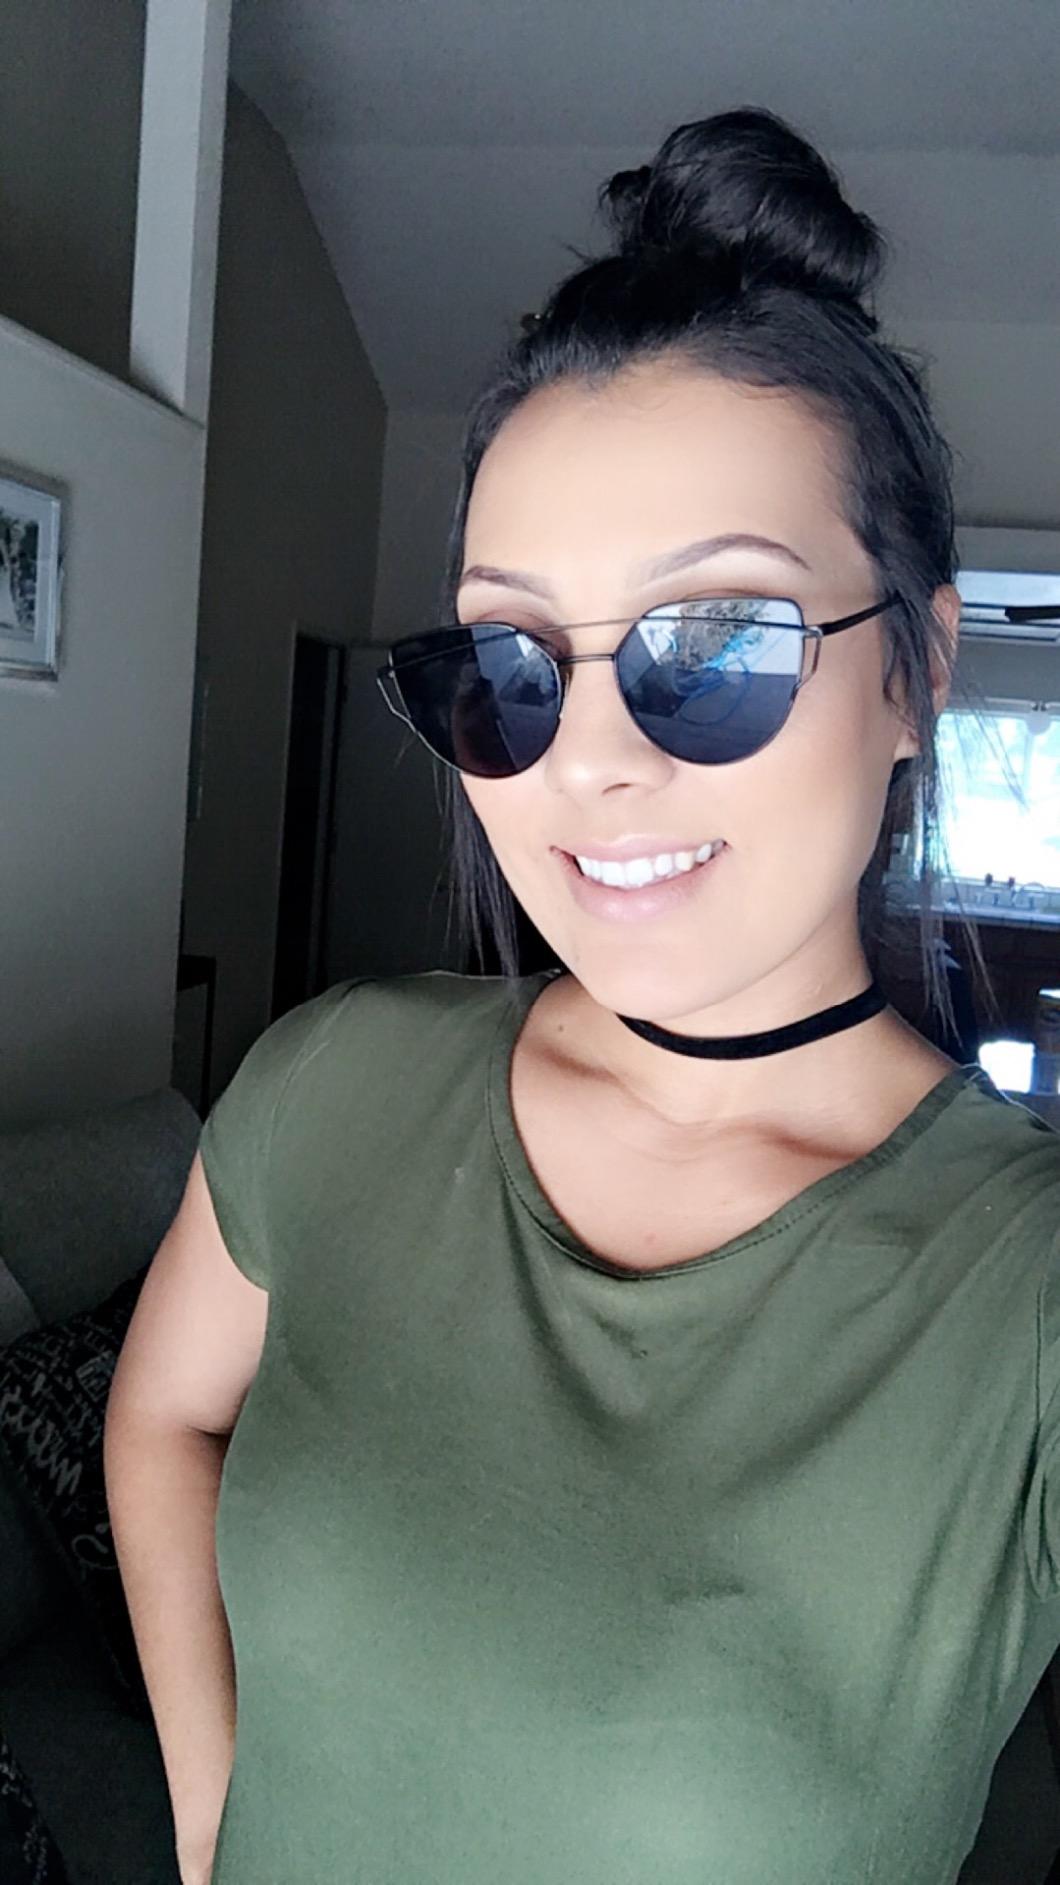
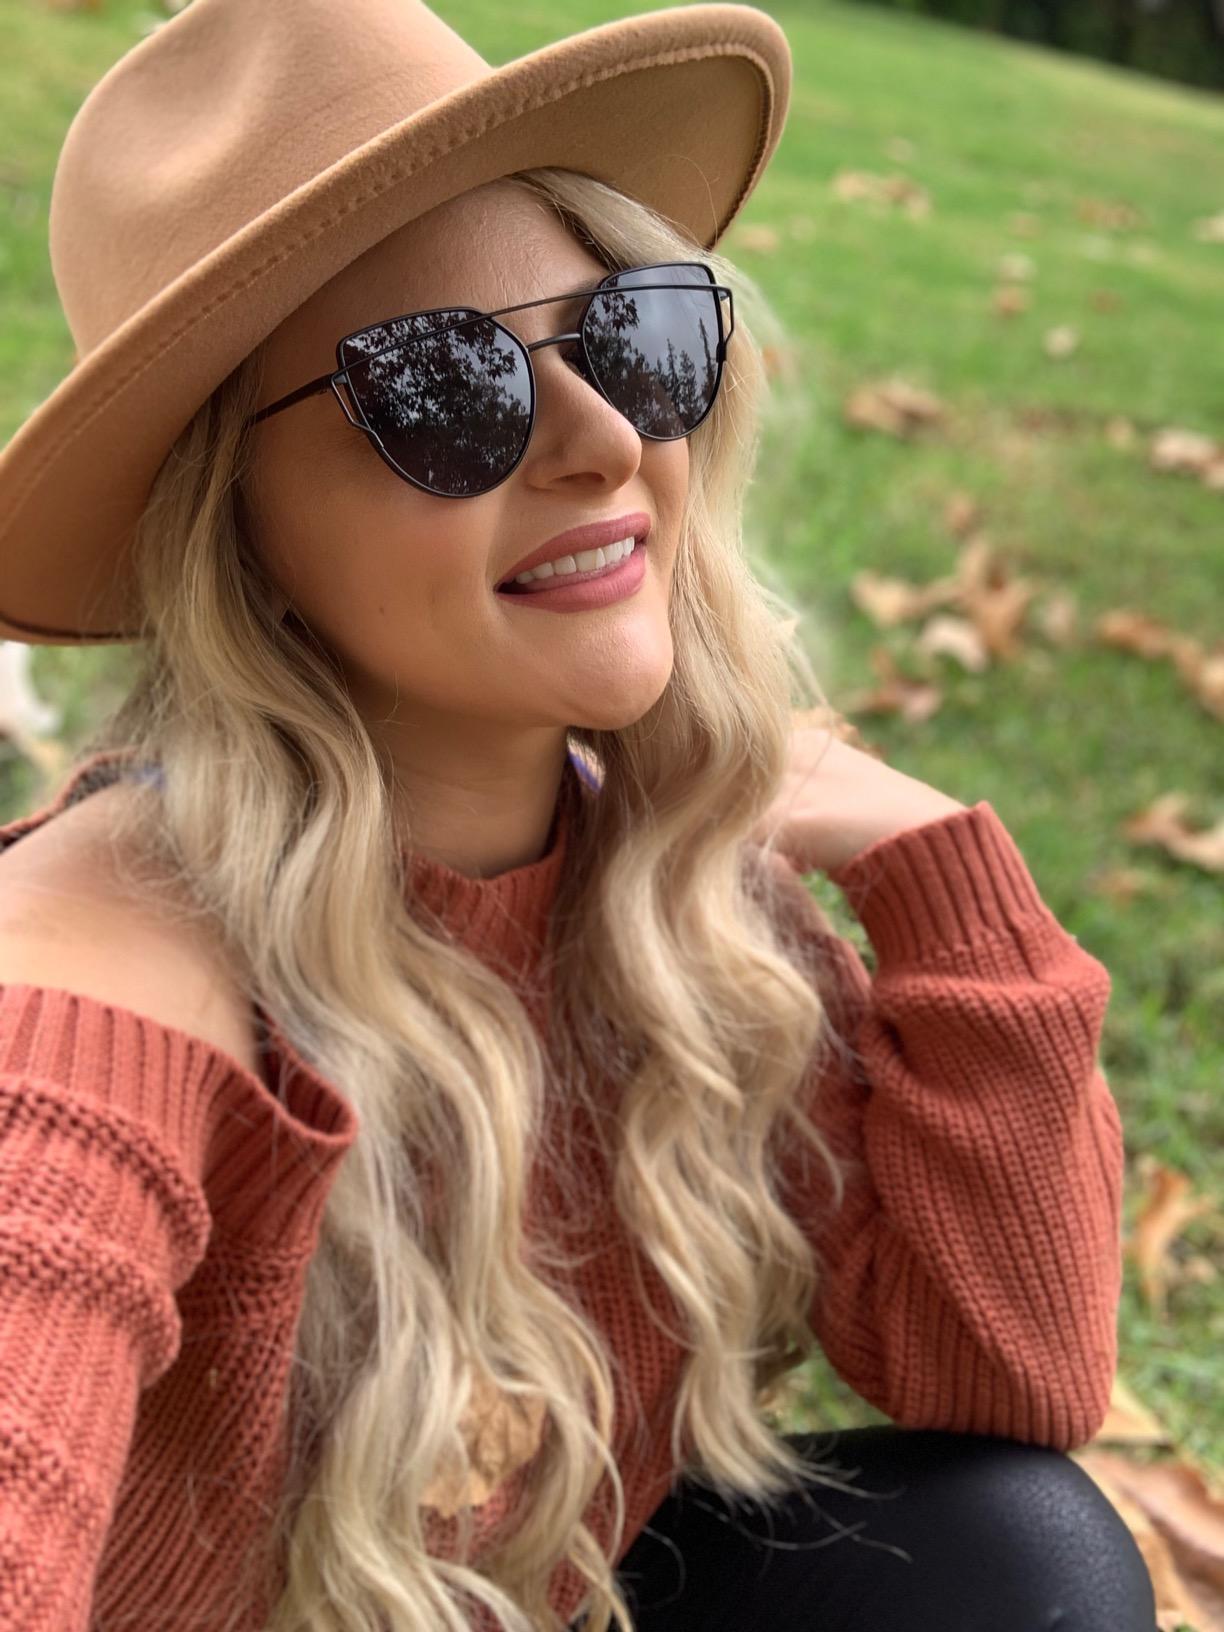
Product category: accessories_sunglasses
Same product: yes